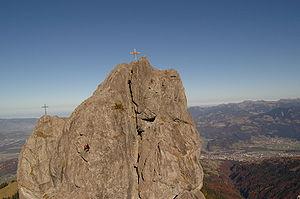
Les Drei Schwestern ou Trois Sœurs sont trois sommets de la chaîne de montagne du Rätikon, dans l'est des Alpes centrales. Le pic principal est appelé la Grande Sœur, à 2 053 m d'altitude. La Moyenne Sœur au nord-est atteint 2 048 m et la Petite Sœur au nord-est atteint 2 034 m.